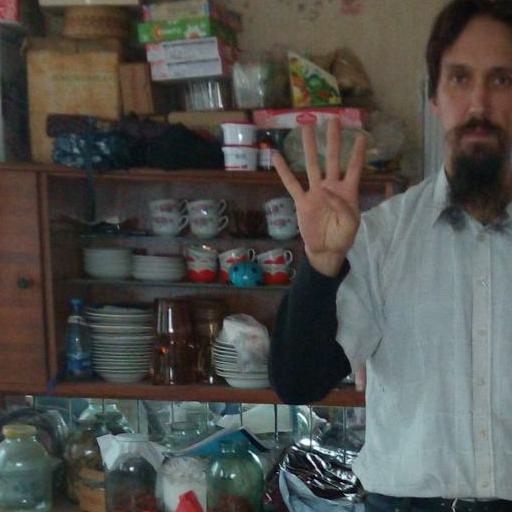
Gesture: four